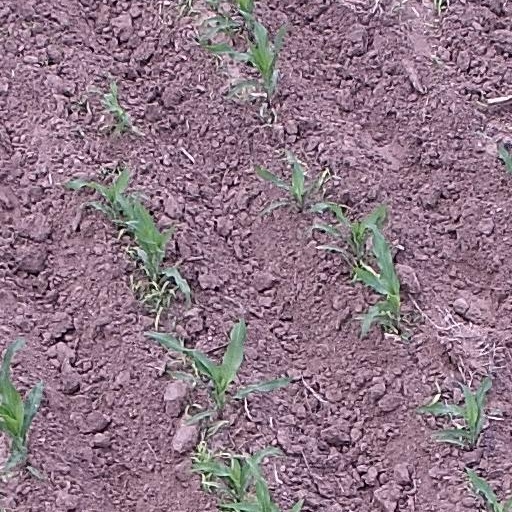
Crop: maize; corn